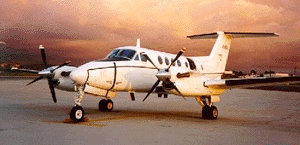
Ceci est la liste des aéronefs qui sont utilisés en 2013 dans les forces armées des États-Unis. La liste est d’abord découpée en fonction des branches de l’armée américaine puis en fonction du type d’appareil. Plusieurs interventions sur l'article n'ont pas tenu compte de la date.